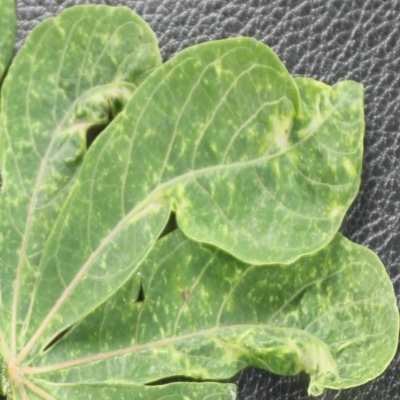
Crop: Cassava
Condition: mosaic